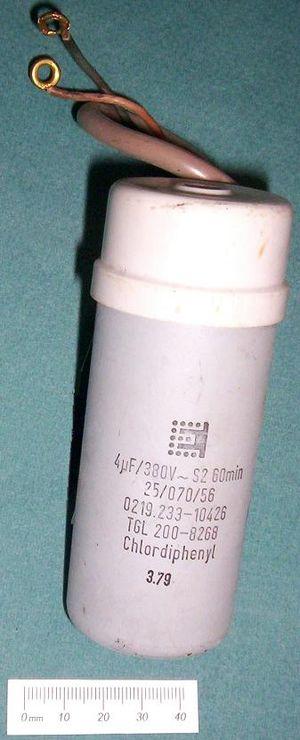
Condensateur au PCB (polluant et à retraiter via des filières appropriées et agrées)
Les polychlorobiphényles, aussi appelés biphényles polychlorés, ou encore parfois improprement dits « pyralènes » forment une famille de 209 composés aromatiques organochlorés dérivés du biphényle.